Andamanese

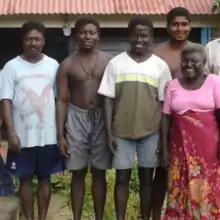
An Andamanese family on the Great Andaman island in 2006.

Tensions between the colonial administration and the Andamanese increased due to British officials introducing alcohol and opium to the Andamanese. During mid-19th century, the British government in India established penal colonies on the islands and an increasing number of Indian and Karen arrived, both as settlers and prisoners.